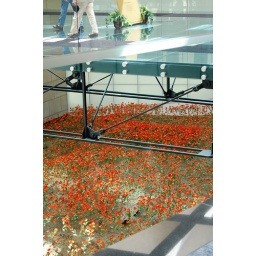
WWI Museum 45 - bridge over poppy field